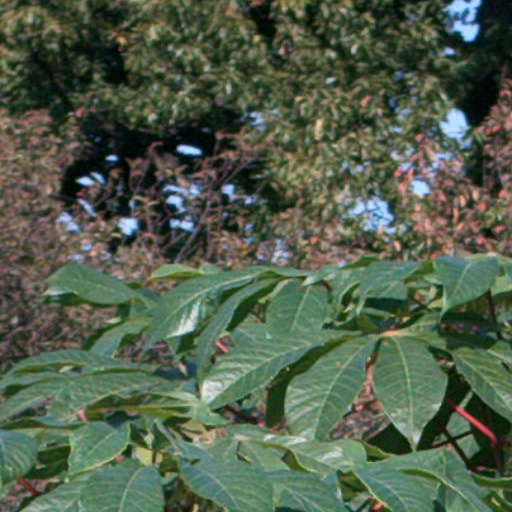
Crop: cassava